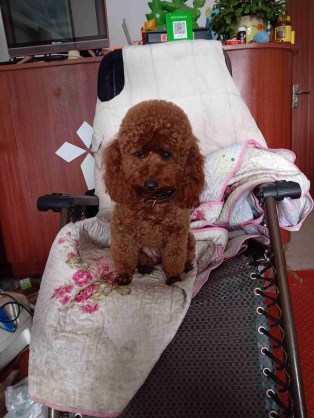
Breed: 7449-n000128-teddy